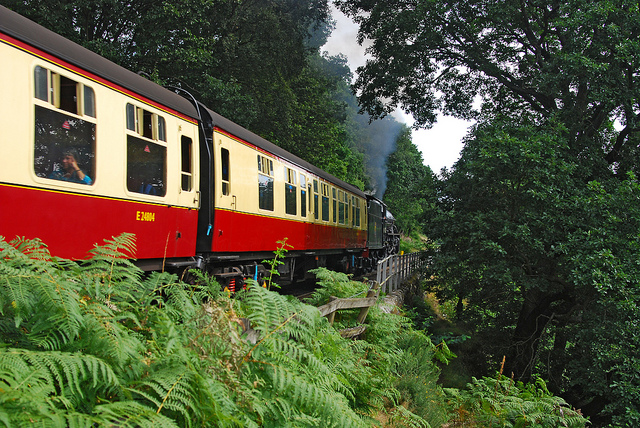
The train is white and red with yellow lines in it

A red and yellow train drives though a jungle.

A scenic railway train passes a fern covered bank as it crosses a bridge.

A passenger train passing a fern covered hillside

A train travels down the tracks through a forest.